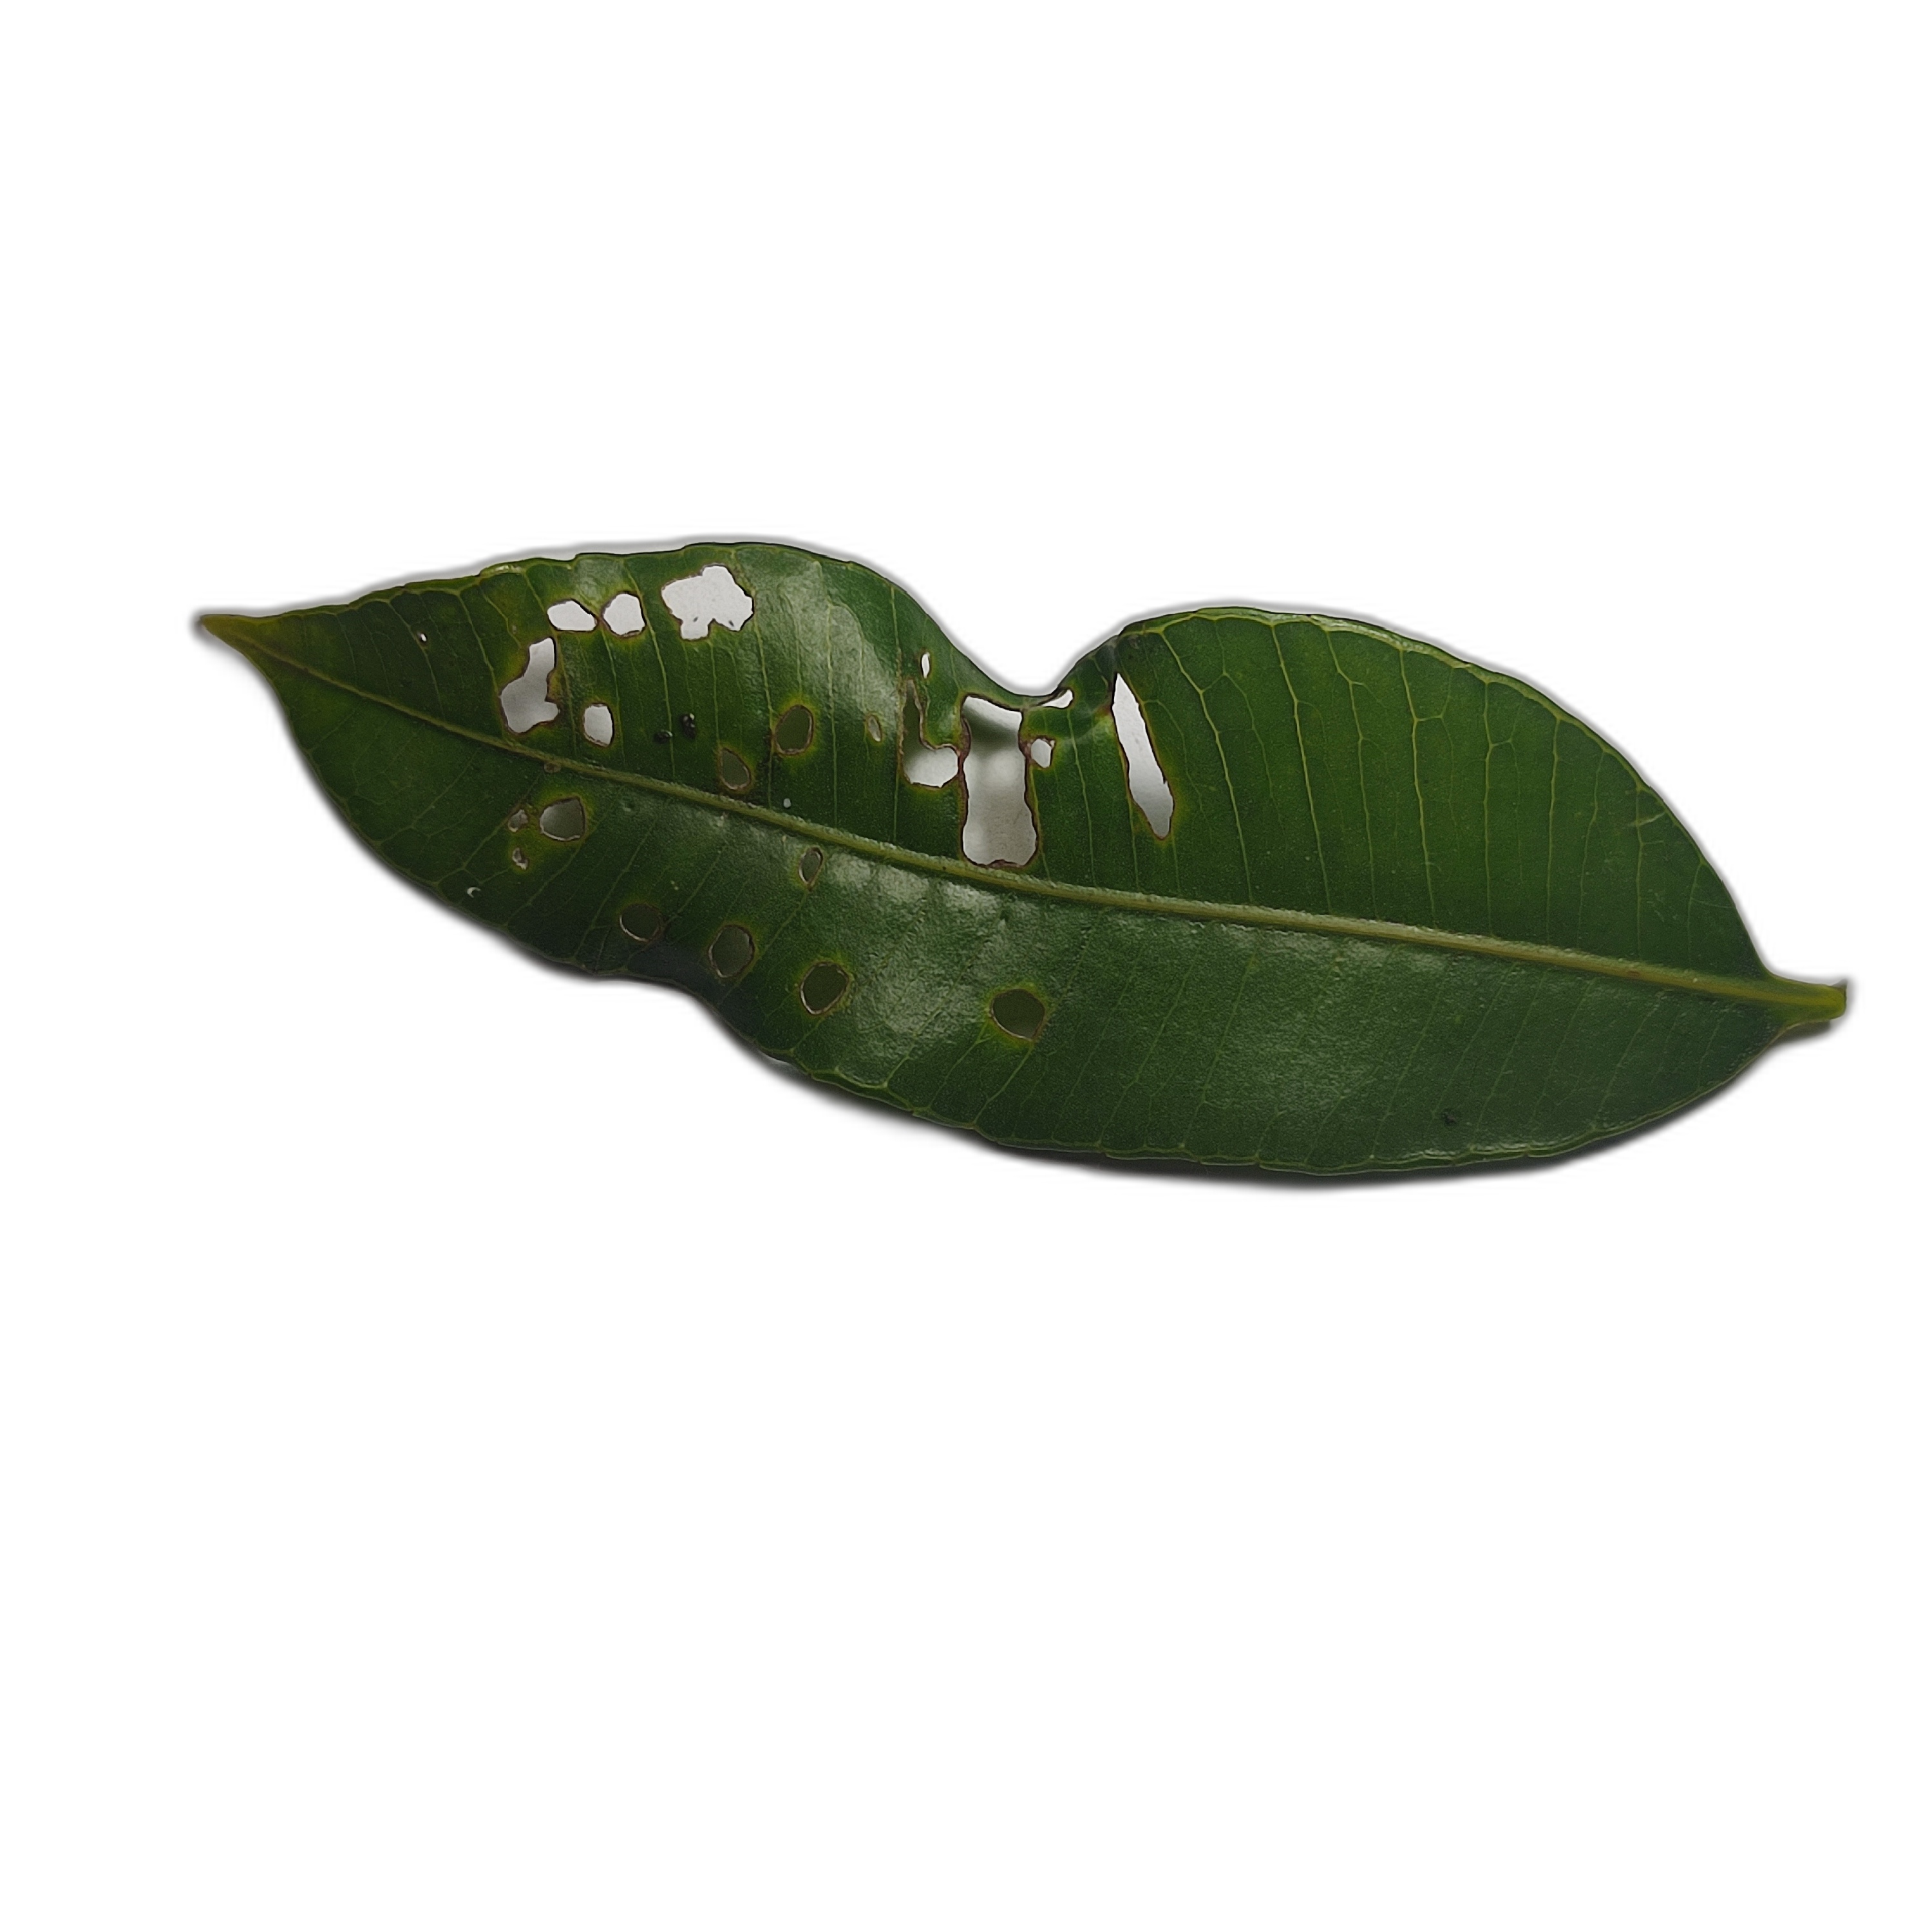
Label: not_healthy